Pierre-Joseph Cassant

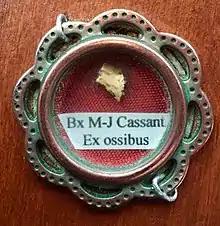
Blessed Marie Joseph Cassant first class bone relic

Pierre-Joseph Cassant (6 March 1878 – 17 June 1903) was a French Roman Catholic priest and professed member of the Trappists. During his novitiate he received the religious name of Marie-Joseph and was known for his strong determination to his studies to fulfil his lifelong wish of being ordained to the priesthood.